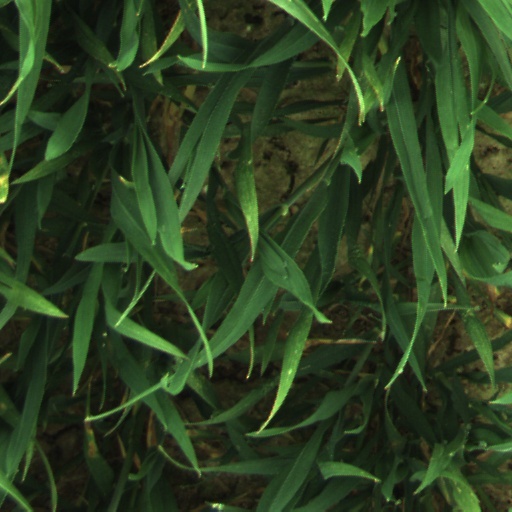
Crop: wheat